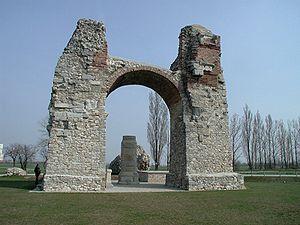
Un tétrapyle est un monument comportant quatre entrées ou portes.
La civilisation romaine a laissé de nombreuses traces monumentales et archéologiques dans les régions autrefois soumises à Rome. La solidité des constructions a permis à un certain nombre d'entre elles de résister aux assauts du temps et des hommes, parfois grâce à des détournements fonctionnels qui ont évité qu'elles ne soient considérées que comme des carrières de pierre faciles à exploiter - ce qui fut assez souvent le cas.